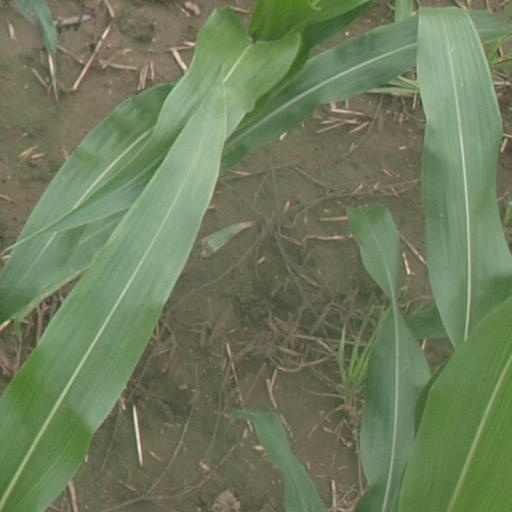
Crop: maize; corn